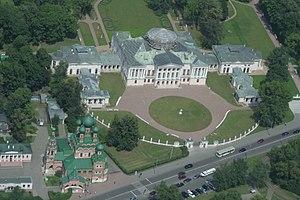
Ostankino est un domaine et un château situés dans les quartiers nord-est de Moscou dans le district d'Ostankinski. Il appartenait à la famille des comtes Chérémétiev.